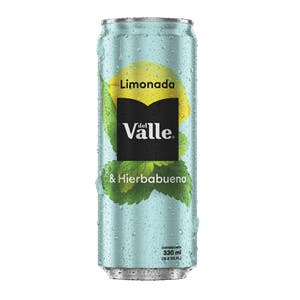
A Lemonade with peppermint in a 330-milliliters  can